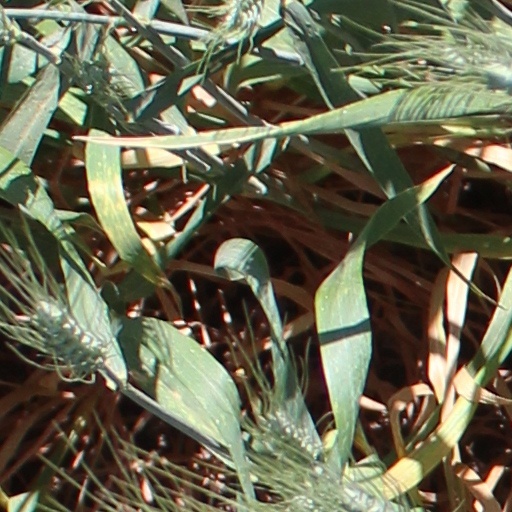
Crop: wheat